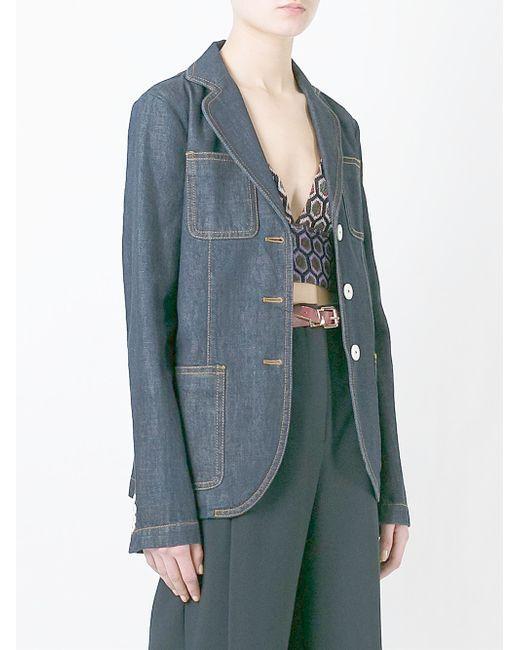
Locker geschnittene Jeansjacke mit vollem Ärmel für Damen